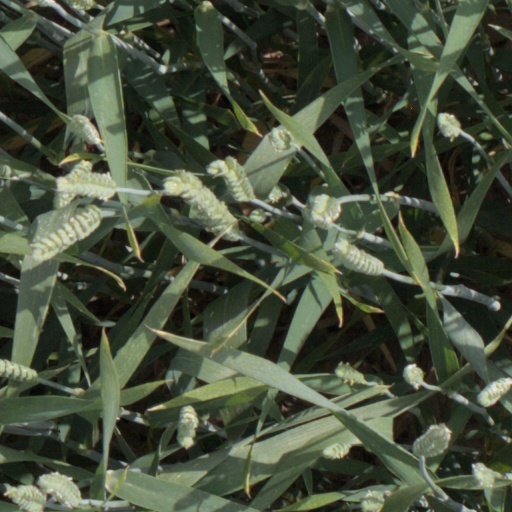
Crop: wheat